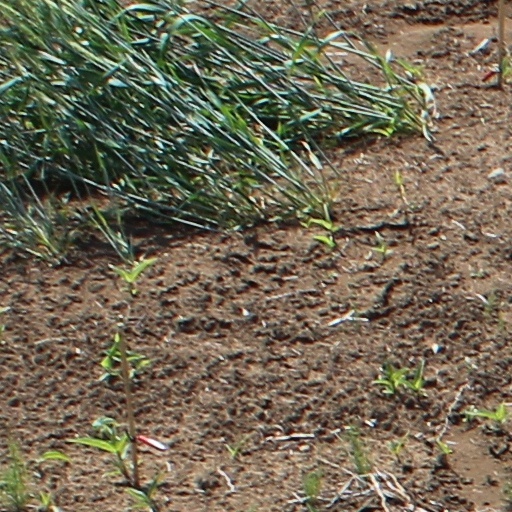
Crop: wheat